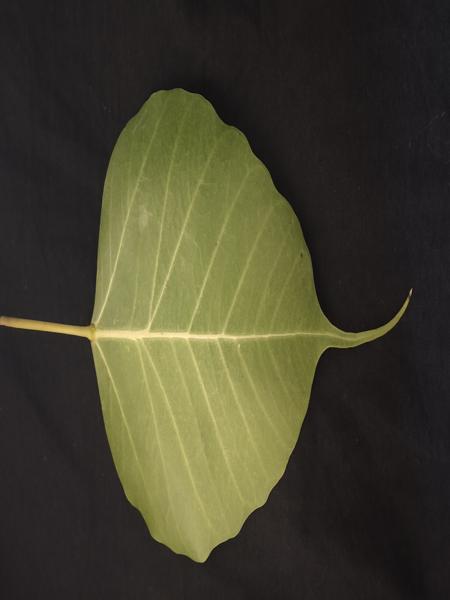
Plant: Arali